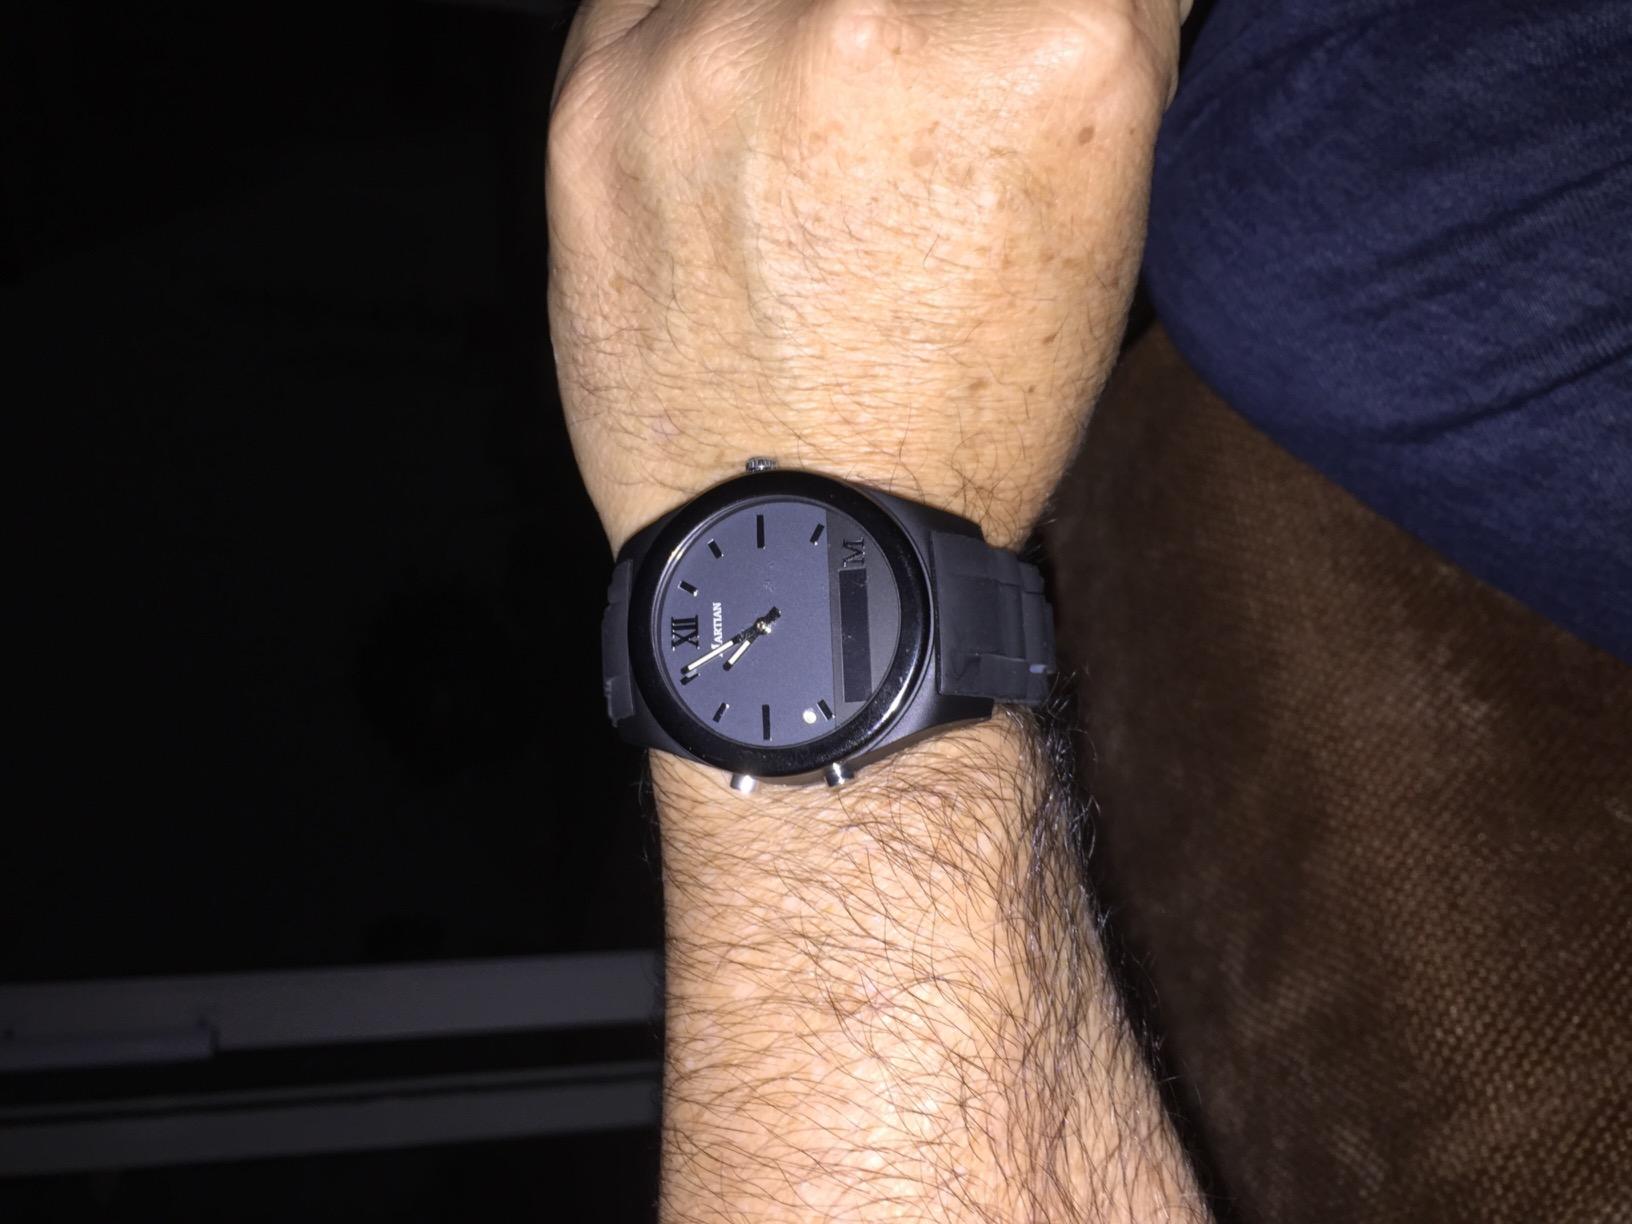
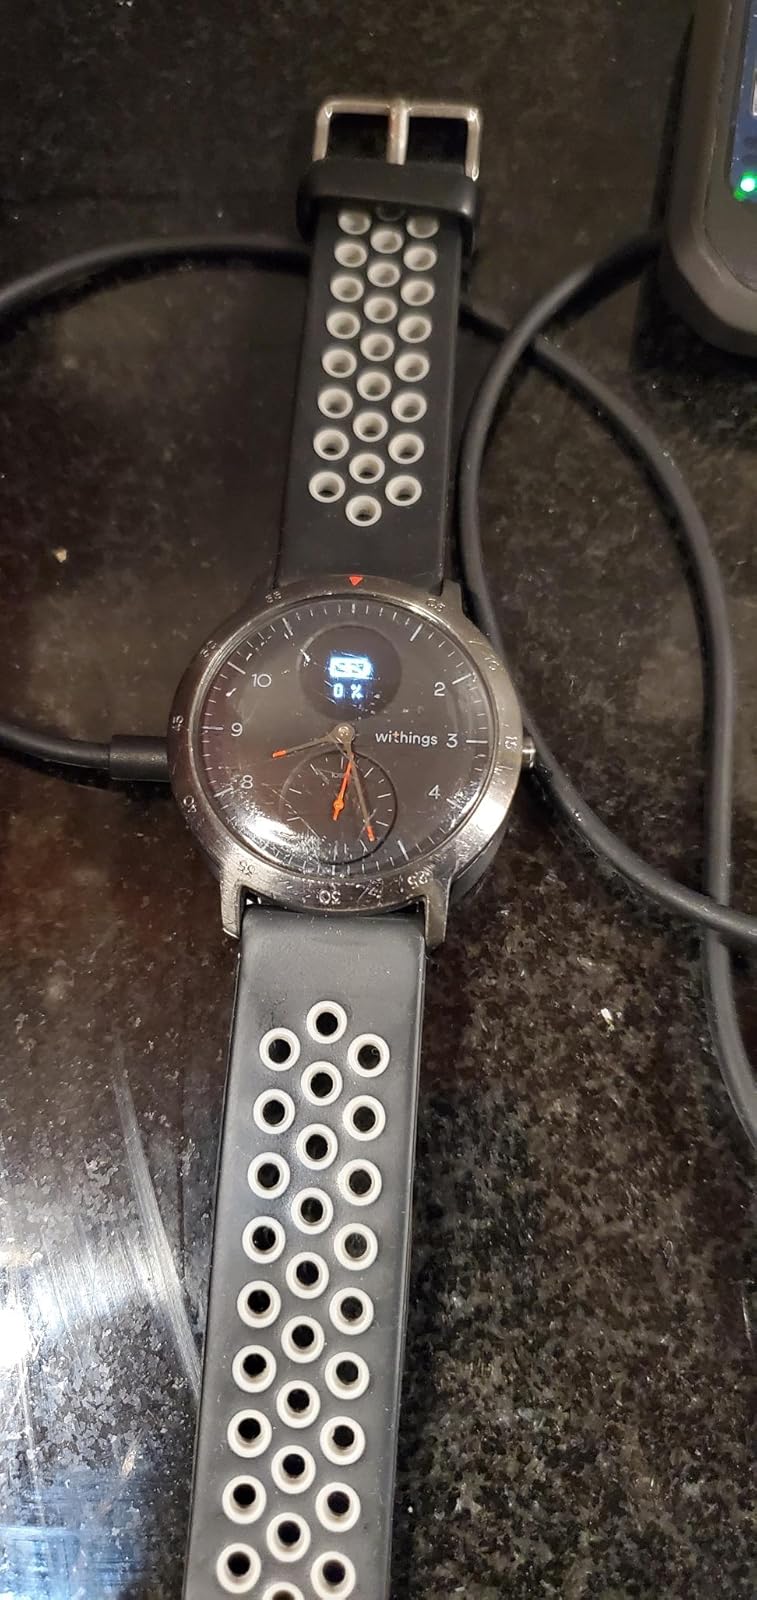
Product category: smartwatch
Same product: no